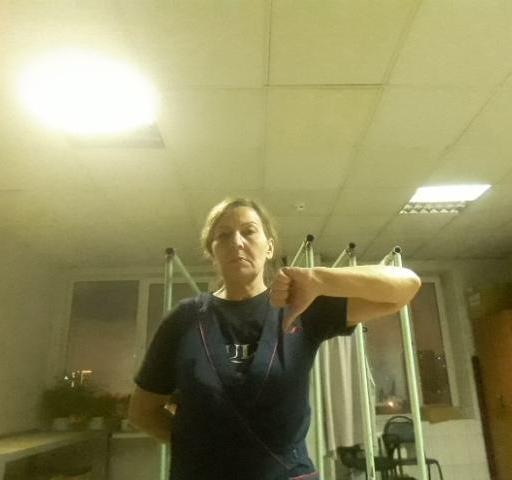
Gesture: dislike